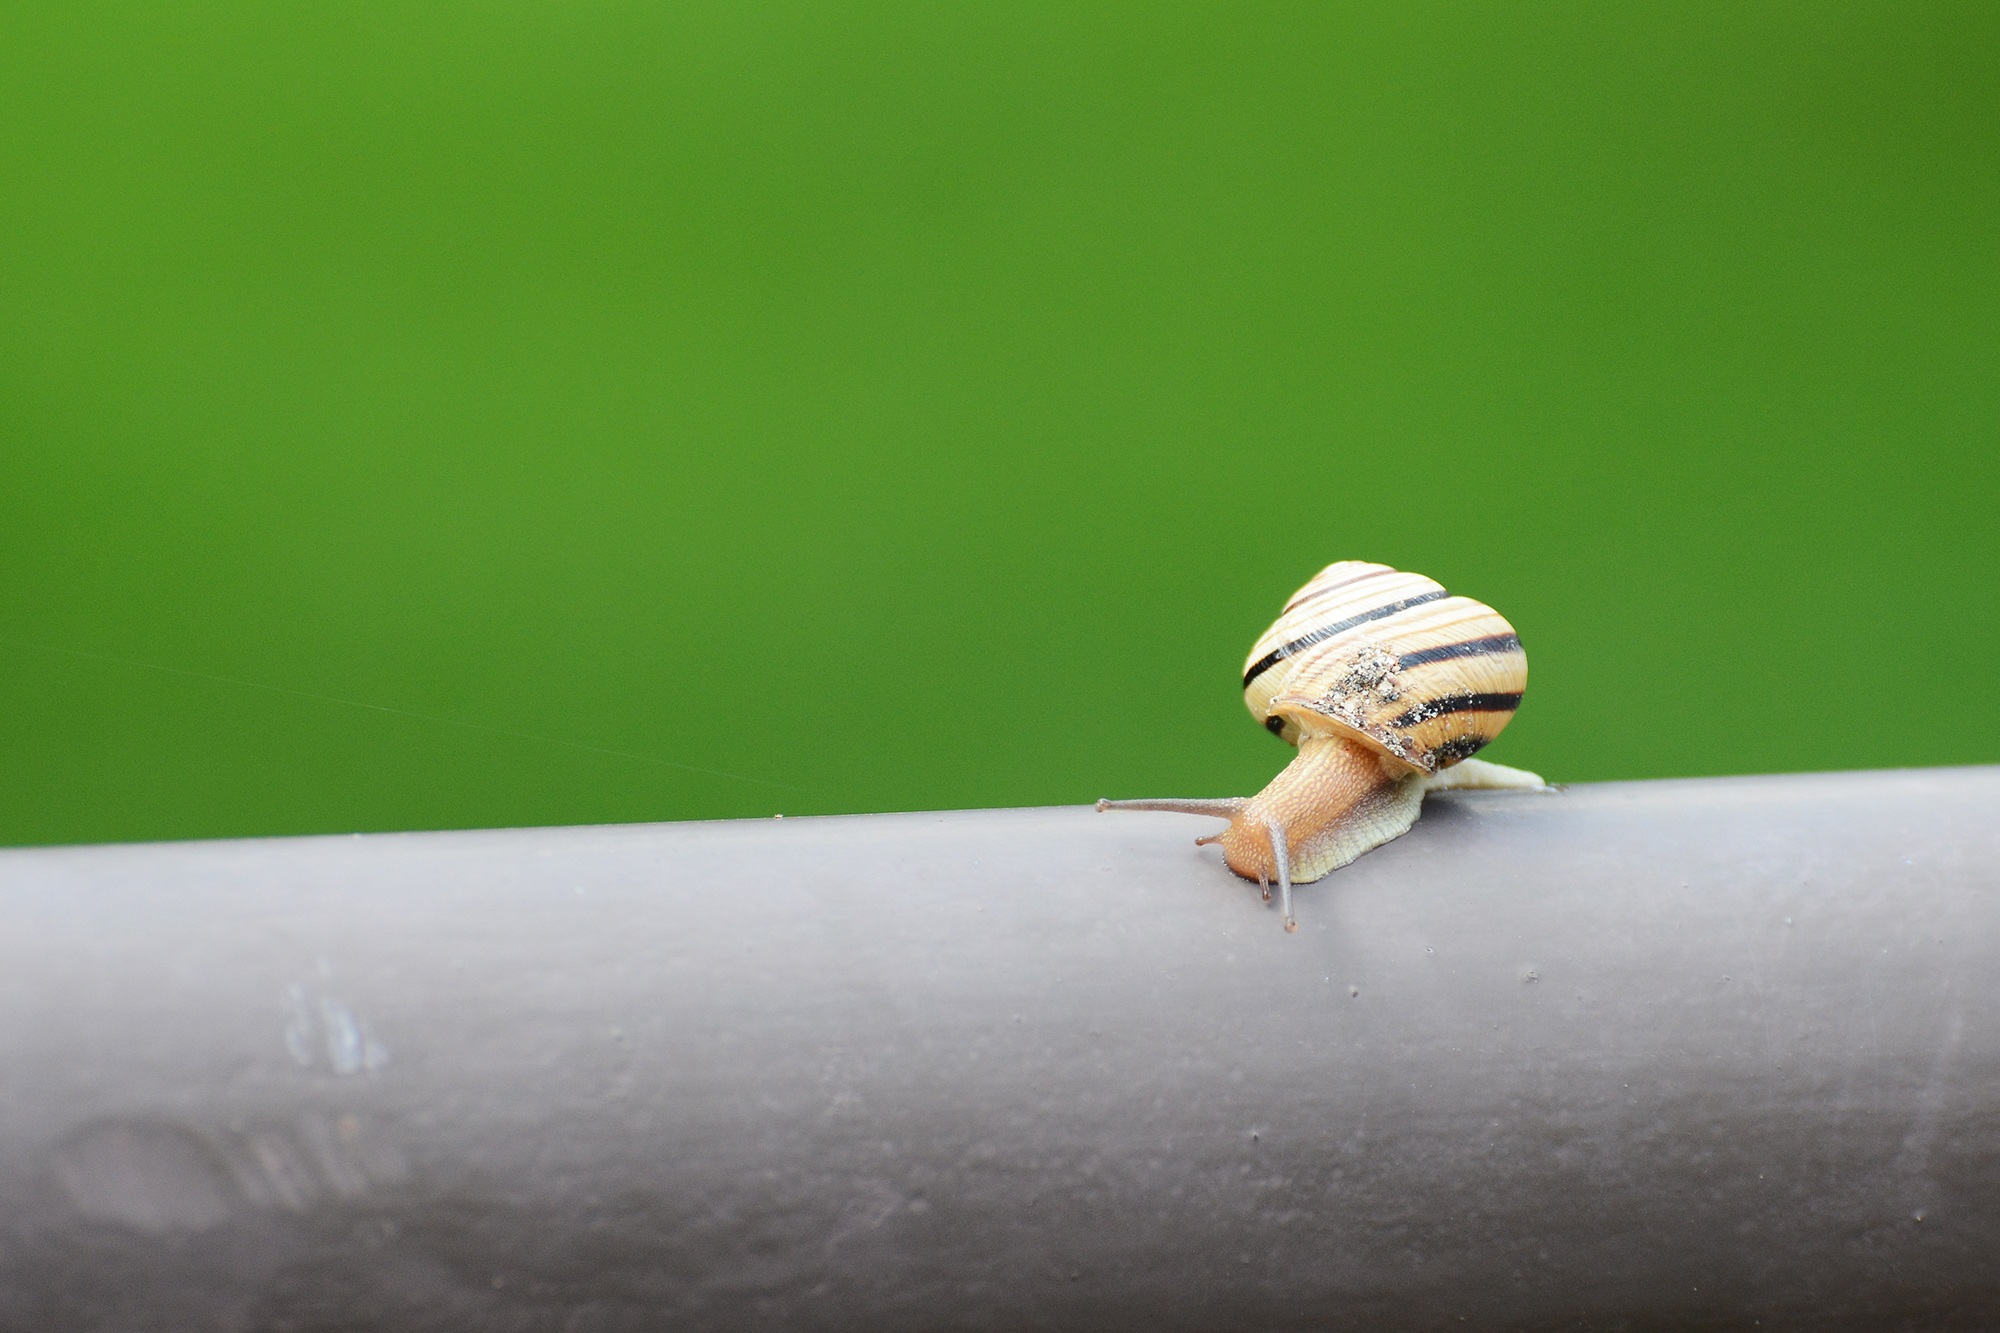
hand, nature, wing, white, photography, leaf, finger, green, insect, macro, small, yellow, close up, snail, slimy, slow, slug, macro photography